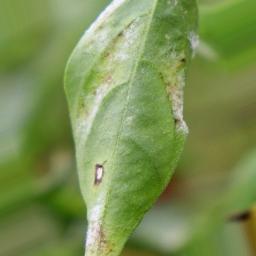
Label: powdery mildew